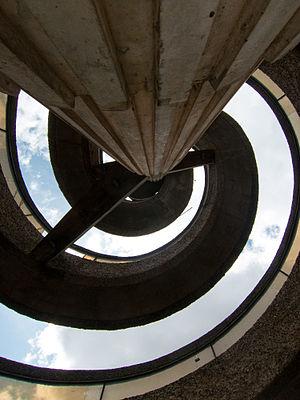
Le monument de la réunification est situé à Yaoundé, la capitale du Cameroun. Il a été construit au début des années 1970 pour célébrer la réunification du Cameroun.